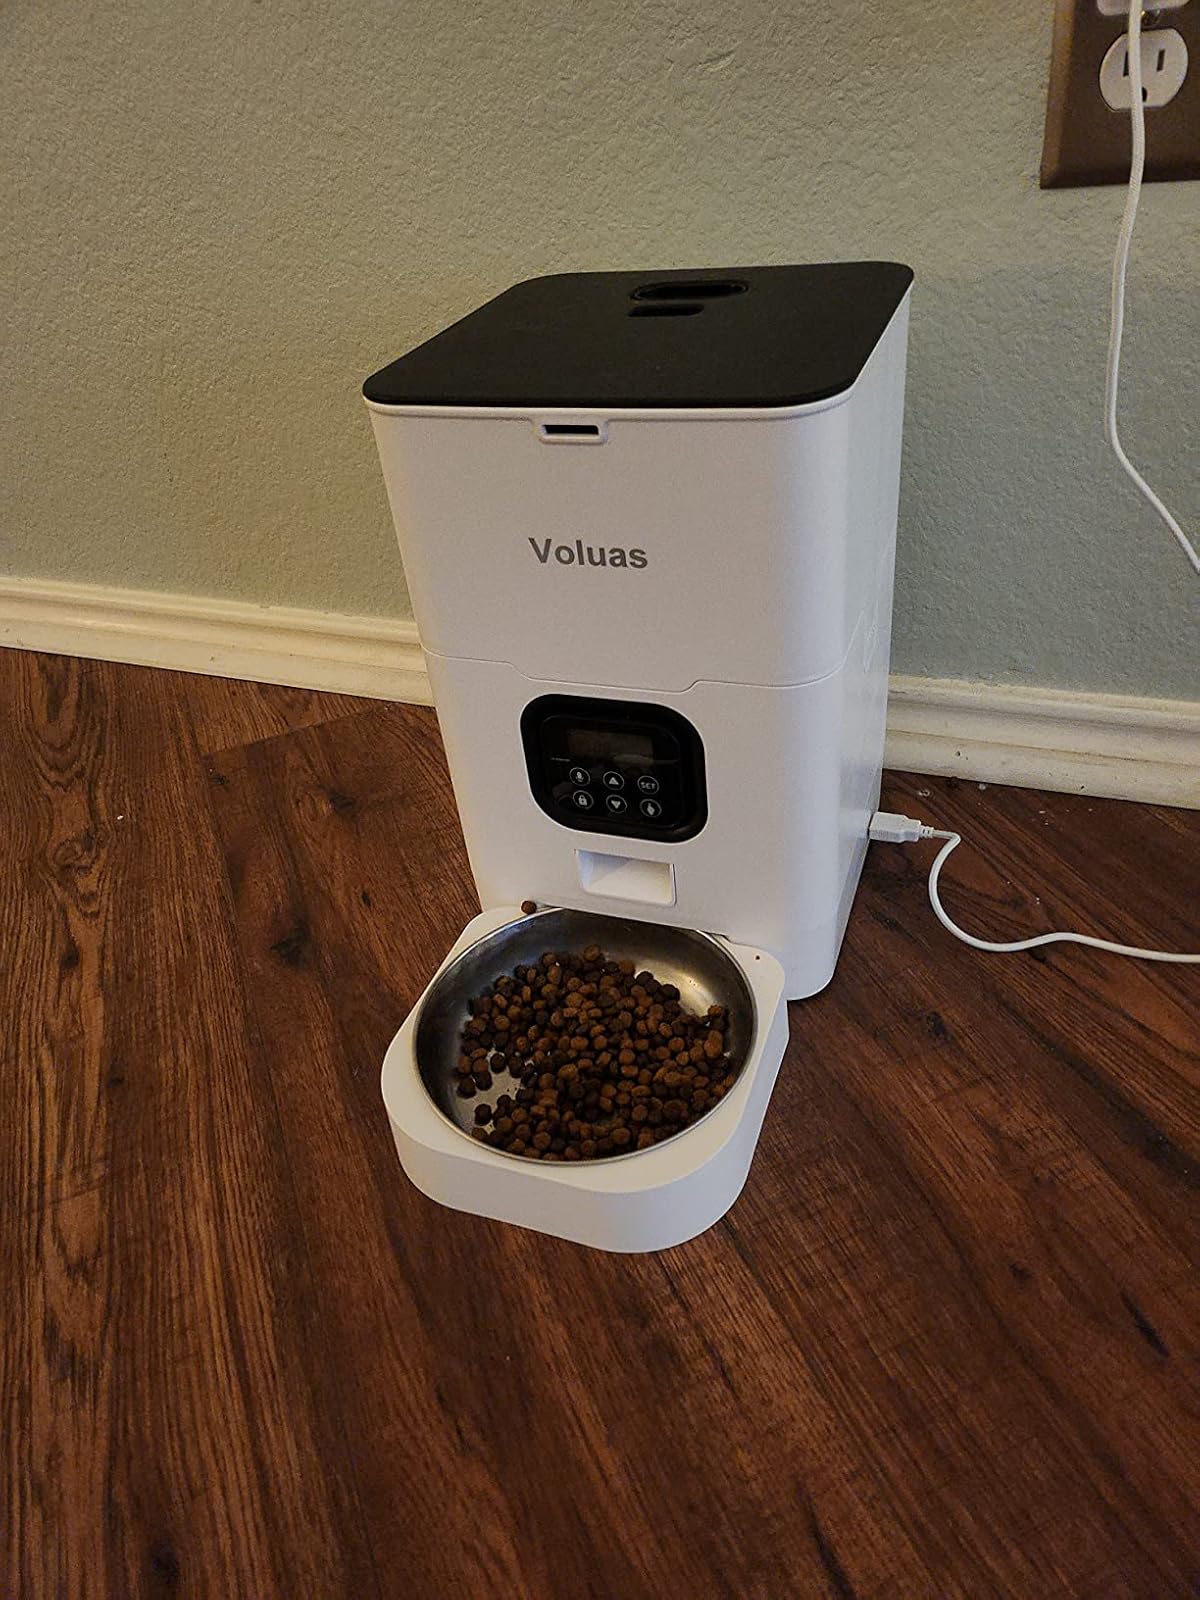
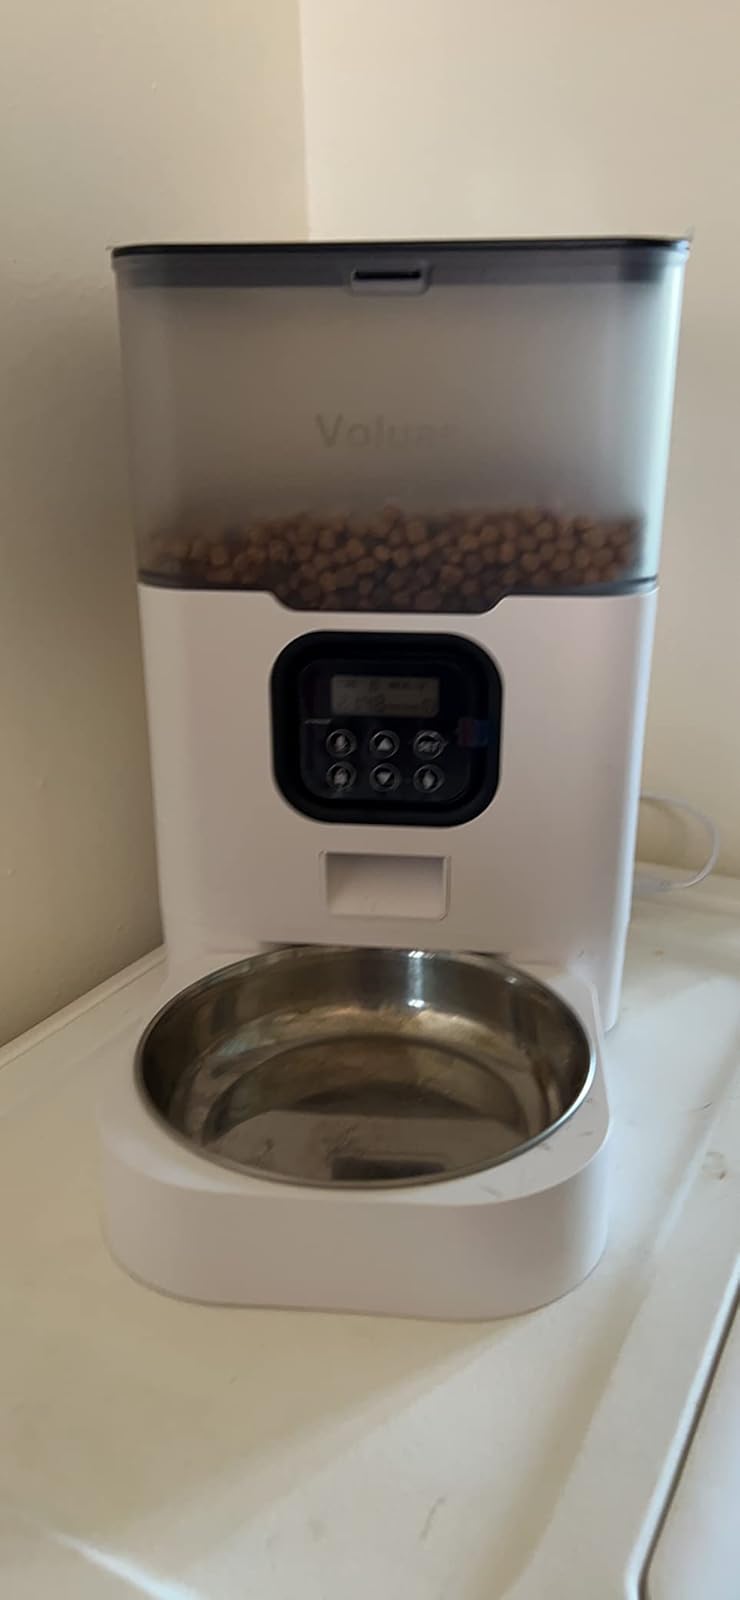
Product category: items_feeder
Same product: no